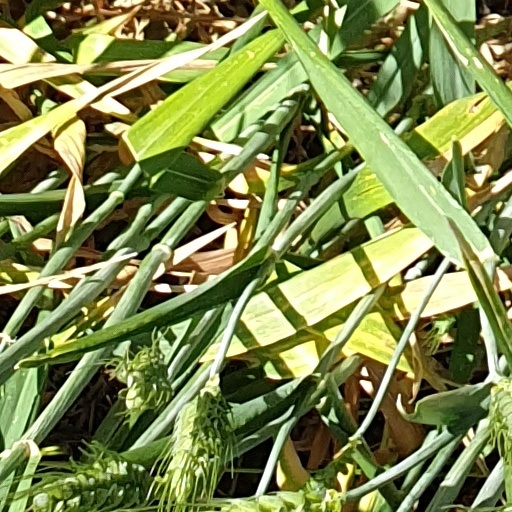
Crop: wheat